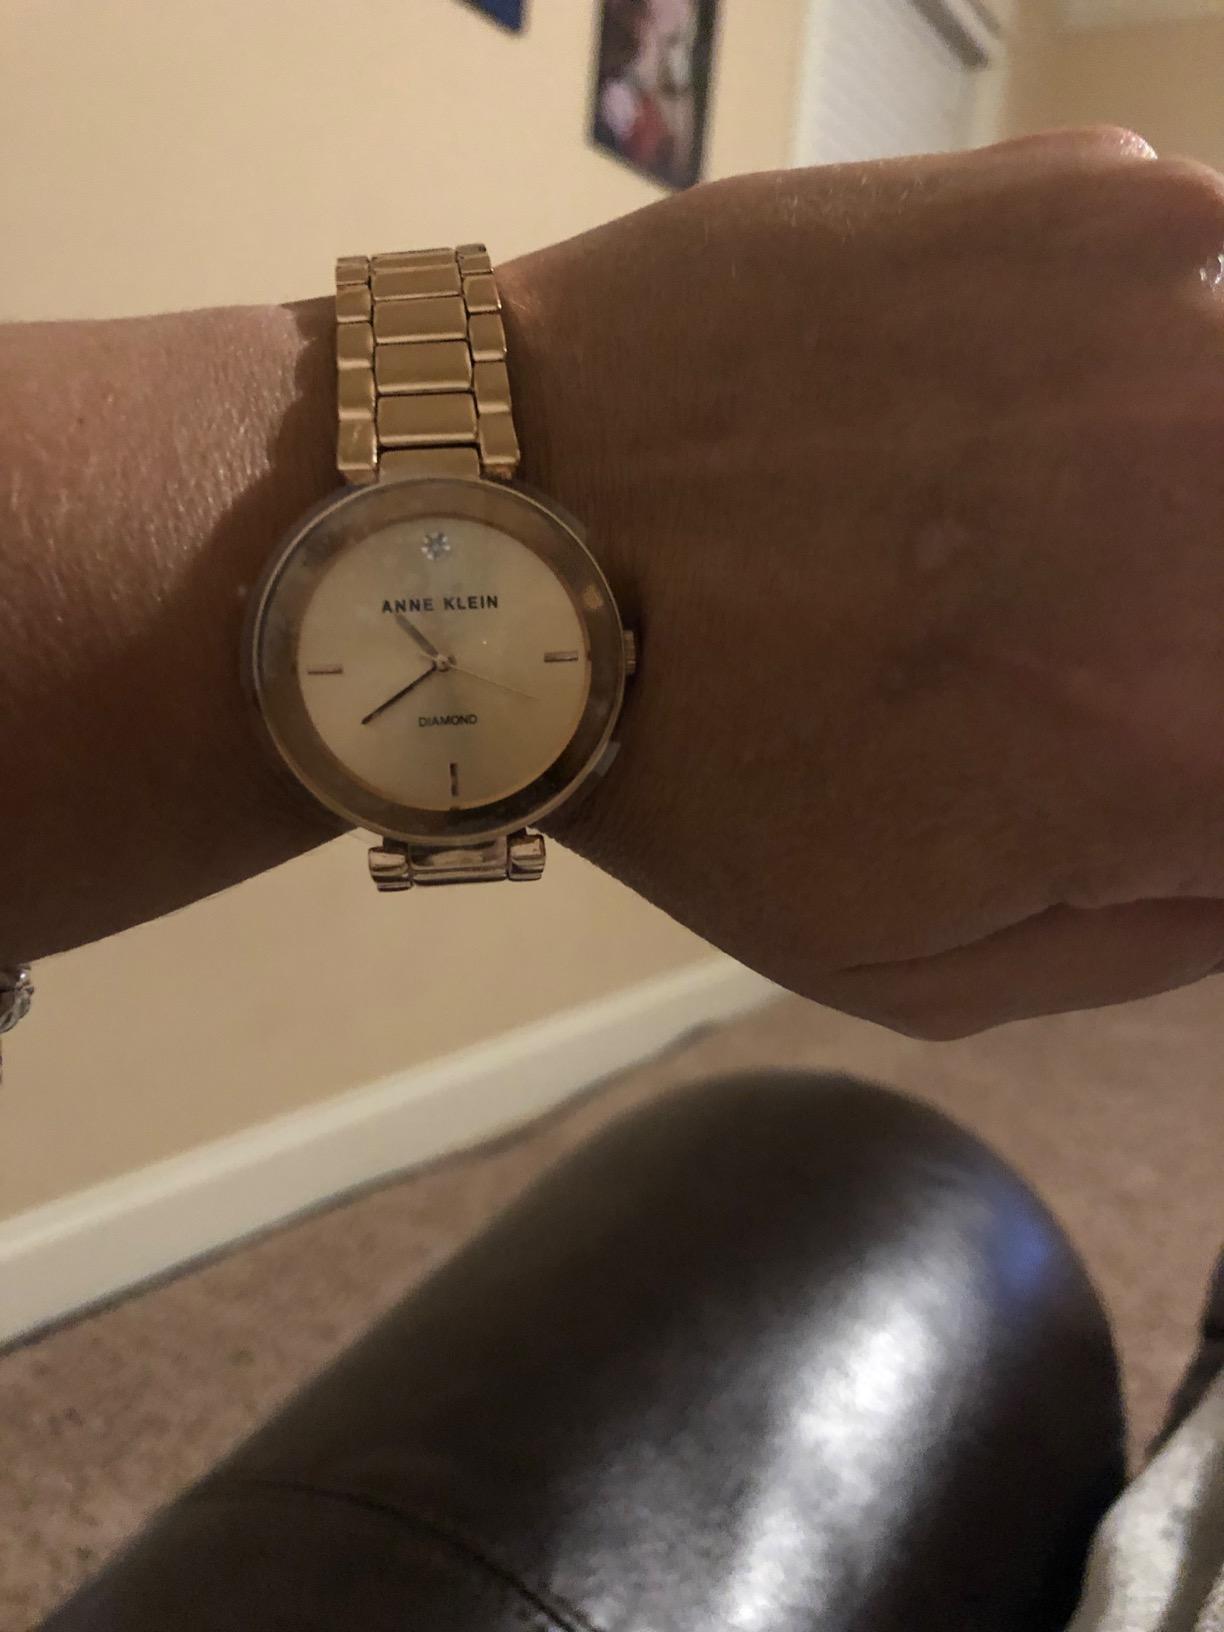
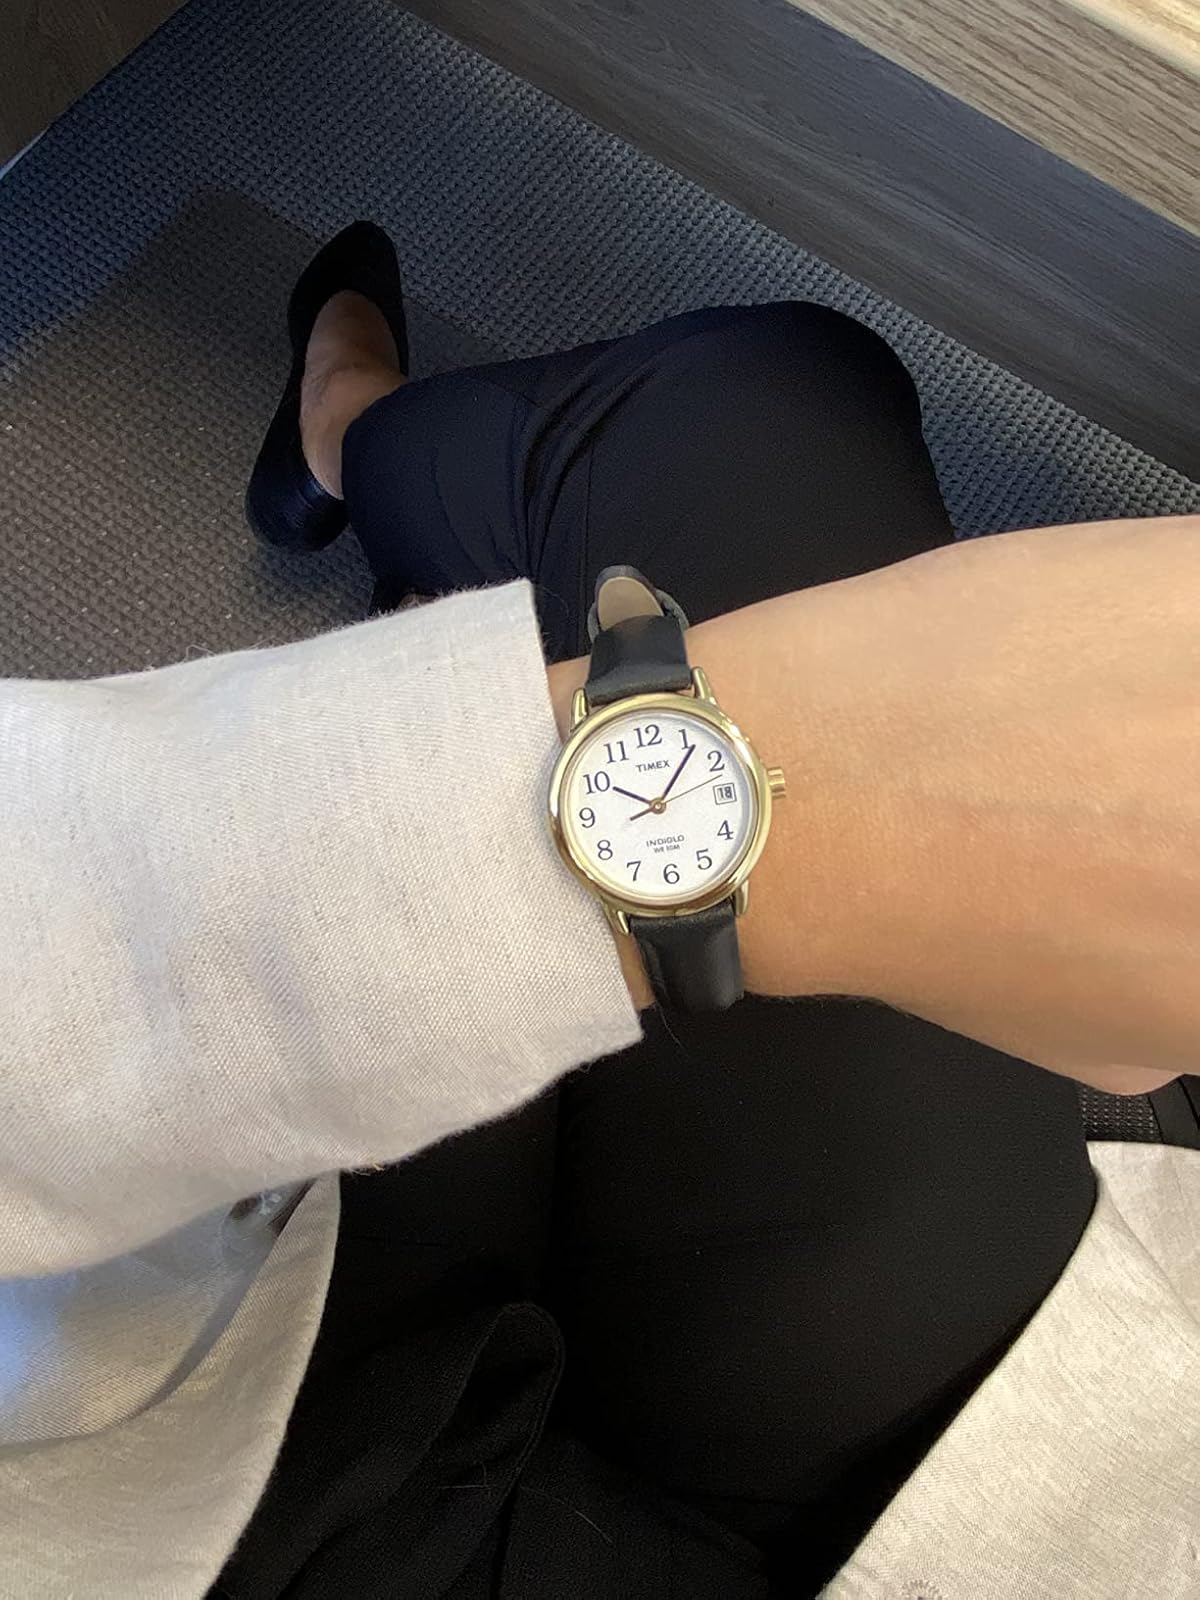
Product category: accessories_watch
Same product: no